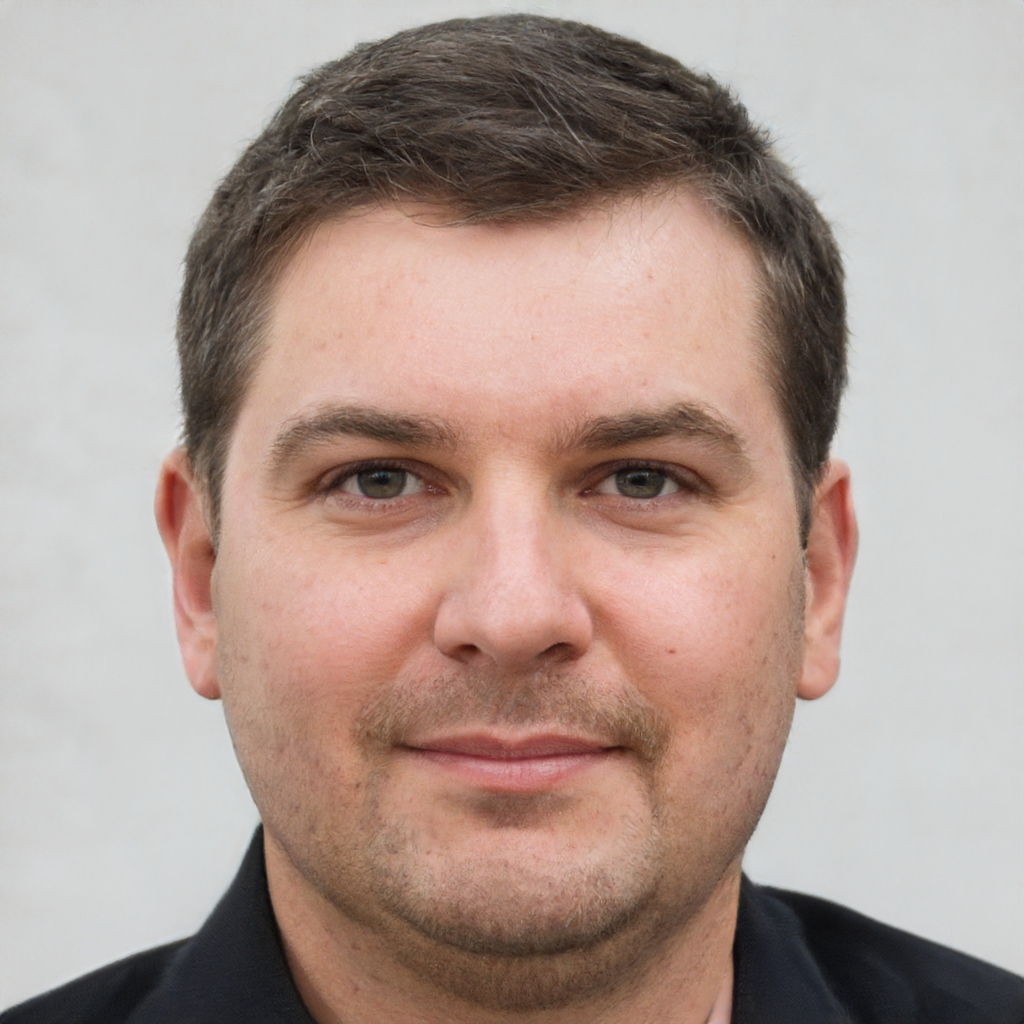
Gender: Male